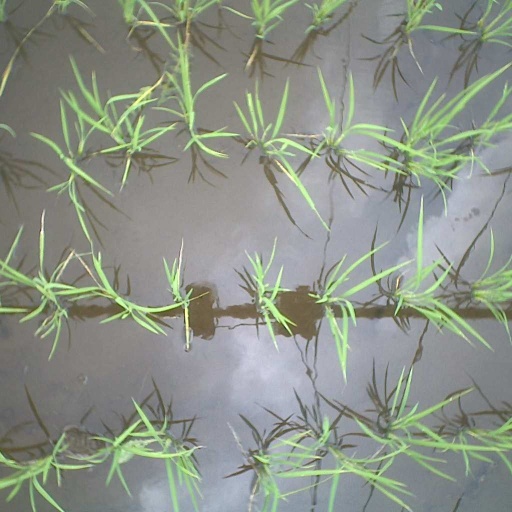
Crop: rice